Joie de vivre

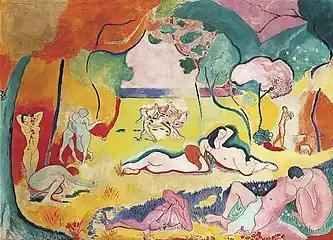
Henri Matisse, "Le bonheur de vivre", 1905–06

It is usually referenced in its standard French form, but various corruptions are observed such as "joie de vie", which would translate to "joy of life". The Matisse painting "Le bonheur de vivre" translates as, "The Happiness of Life".